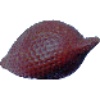
Label: salak